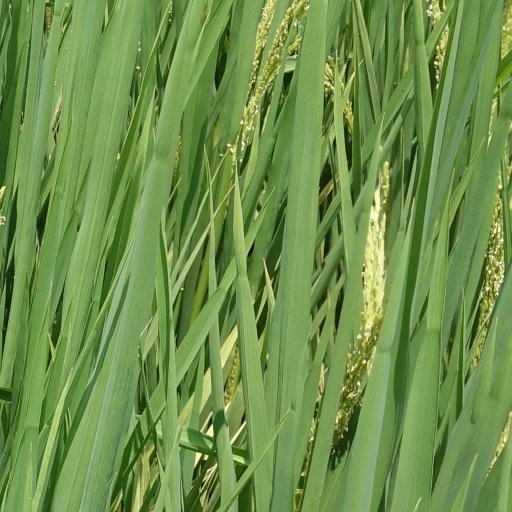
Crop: rice